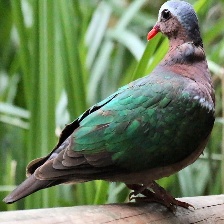
Species: GREEN WINGED DOVE
Scientific name: CHALCOPHAPS INDICA